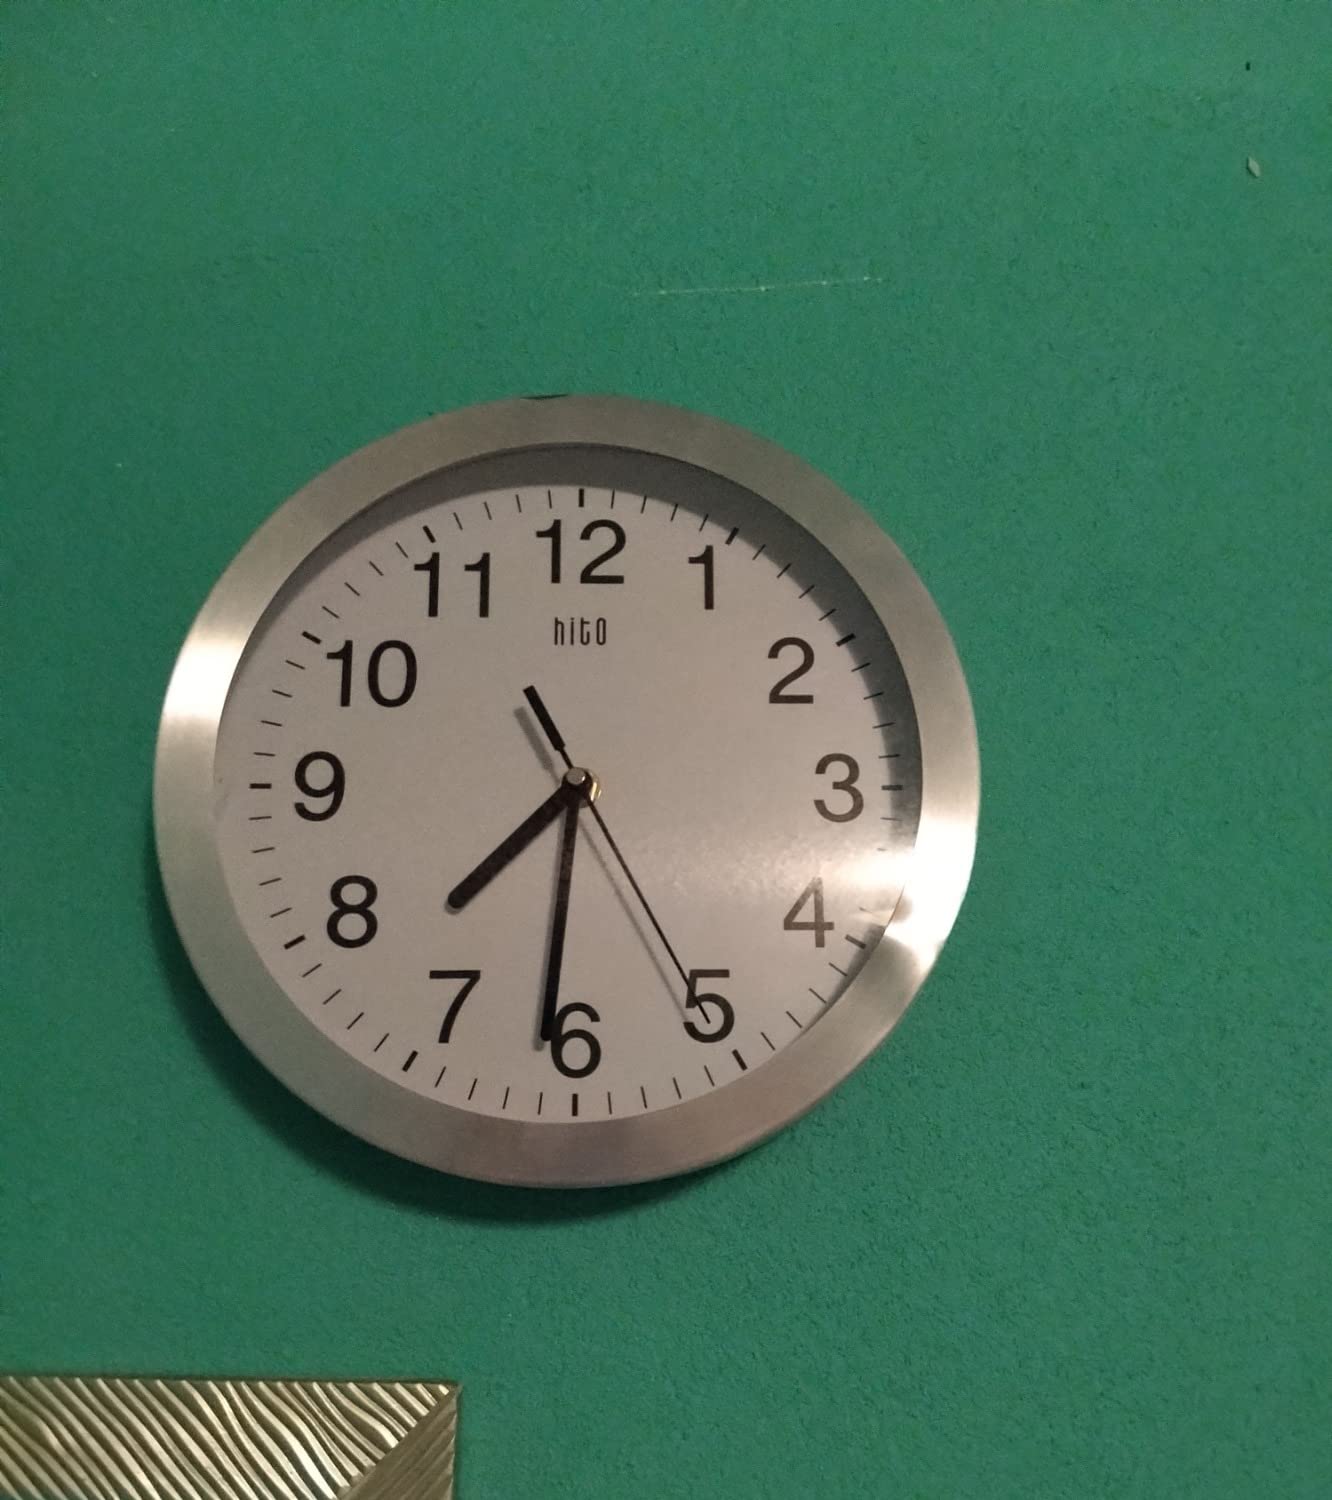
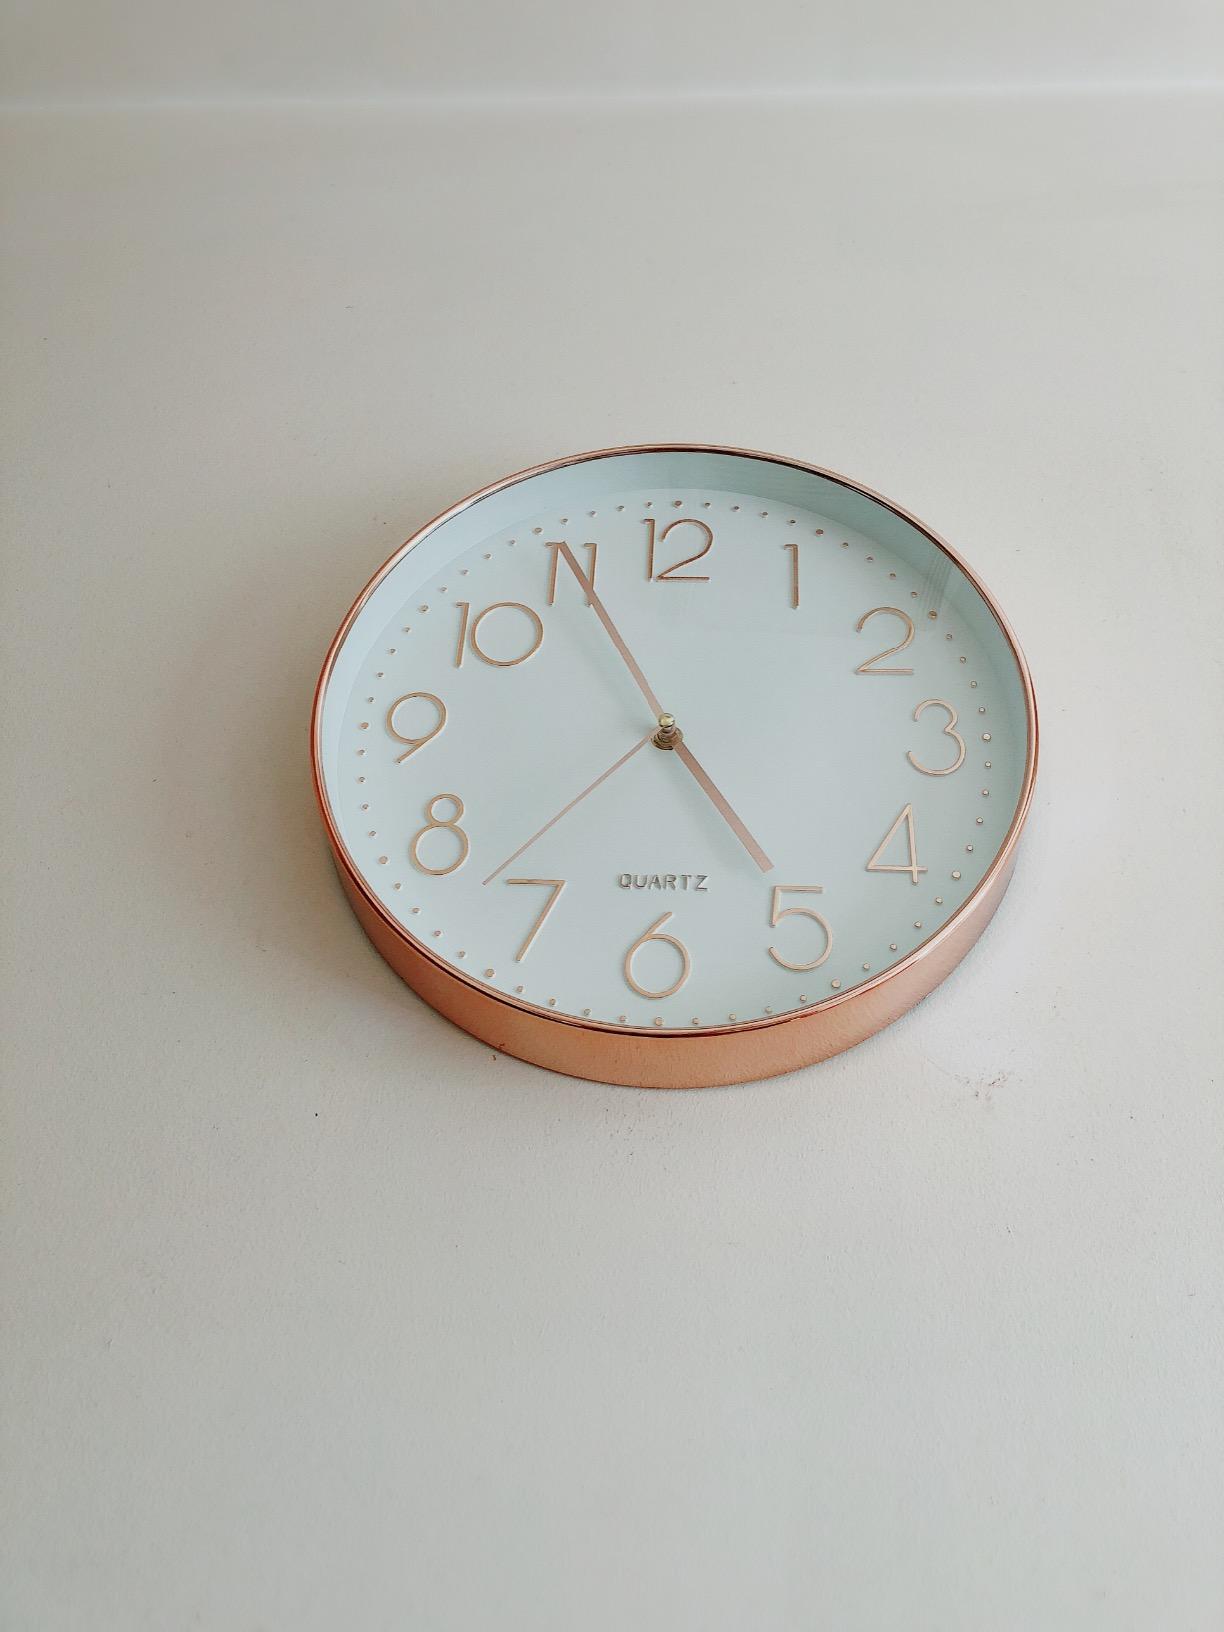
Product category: clock
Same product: no